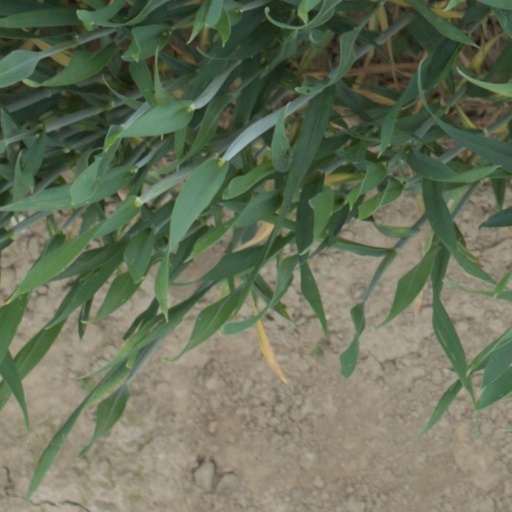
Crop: wheat